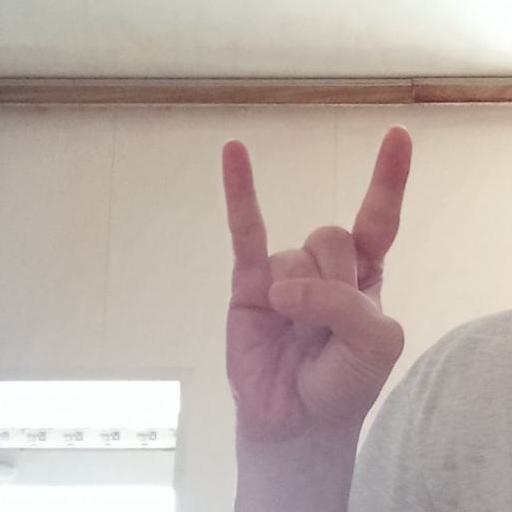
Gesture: rock